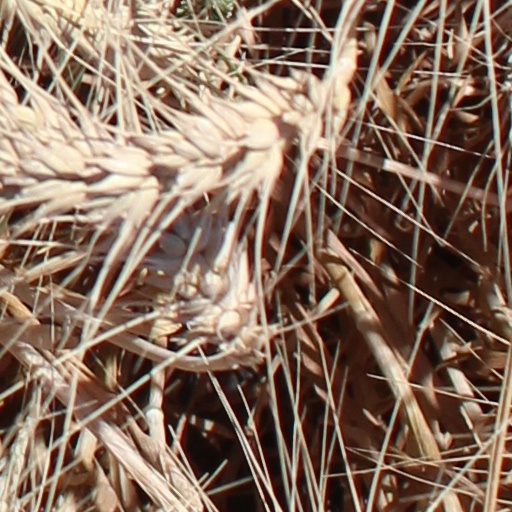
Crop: wheat